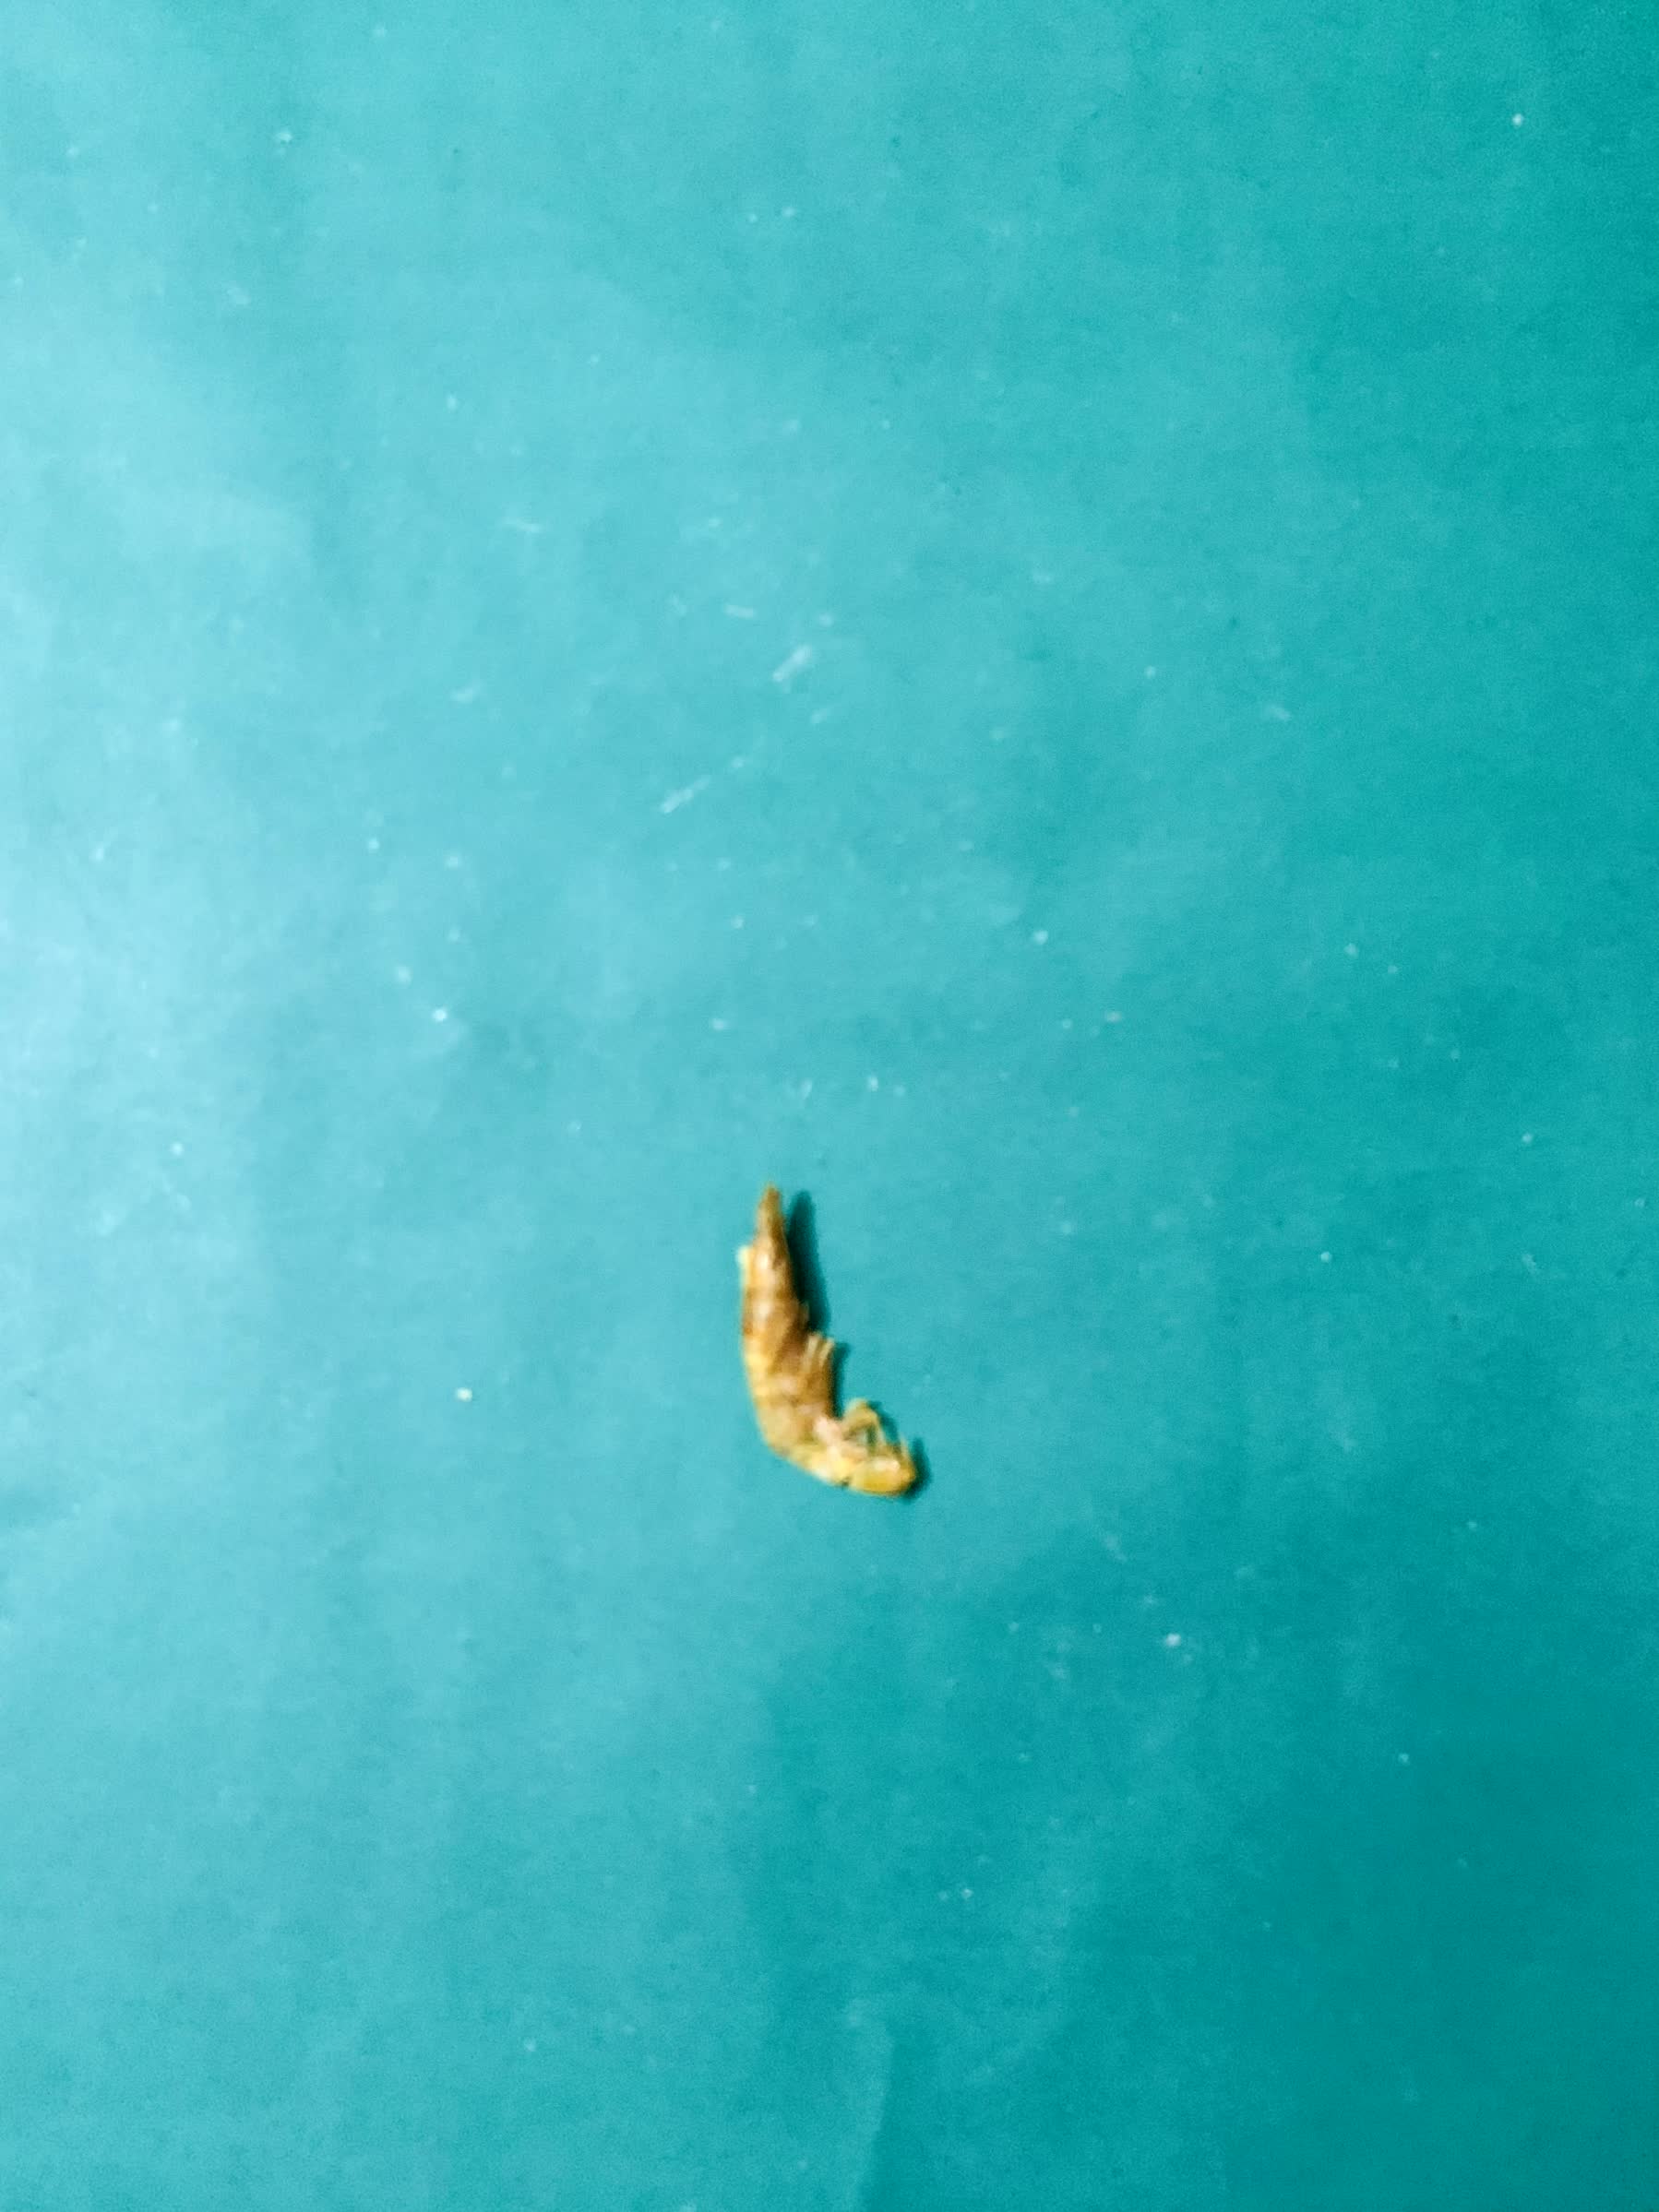
Species: chingri